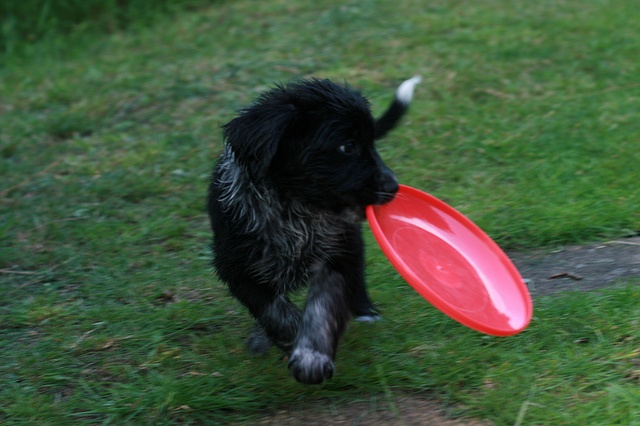
a dig with a red freeze be walking in some grass.
A small dog carries a frisbee in its mouth
A black dog standing on its legs and holding Frisbee in its mouth
A puppy is learning to retrieve a frisbee.
A black puppy carrying a red Frisbee in its mouth.